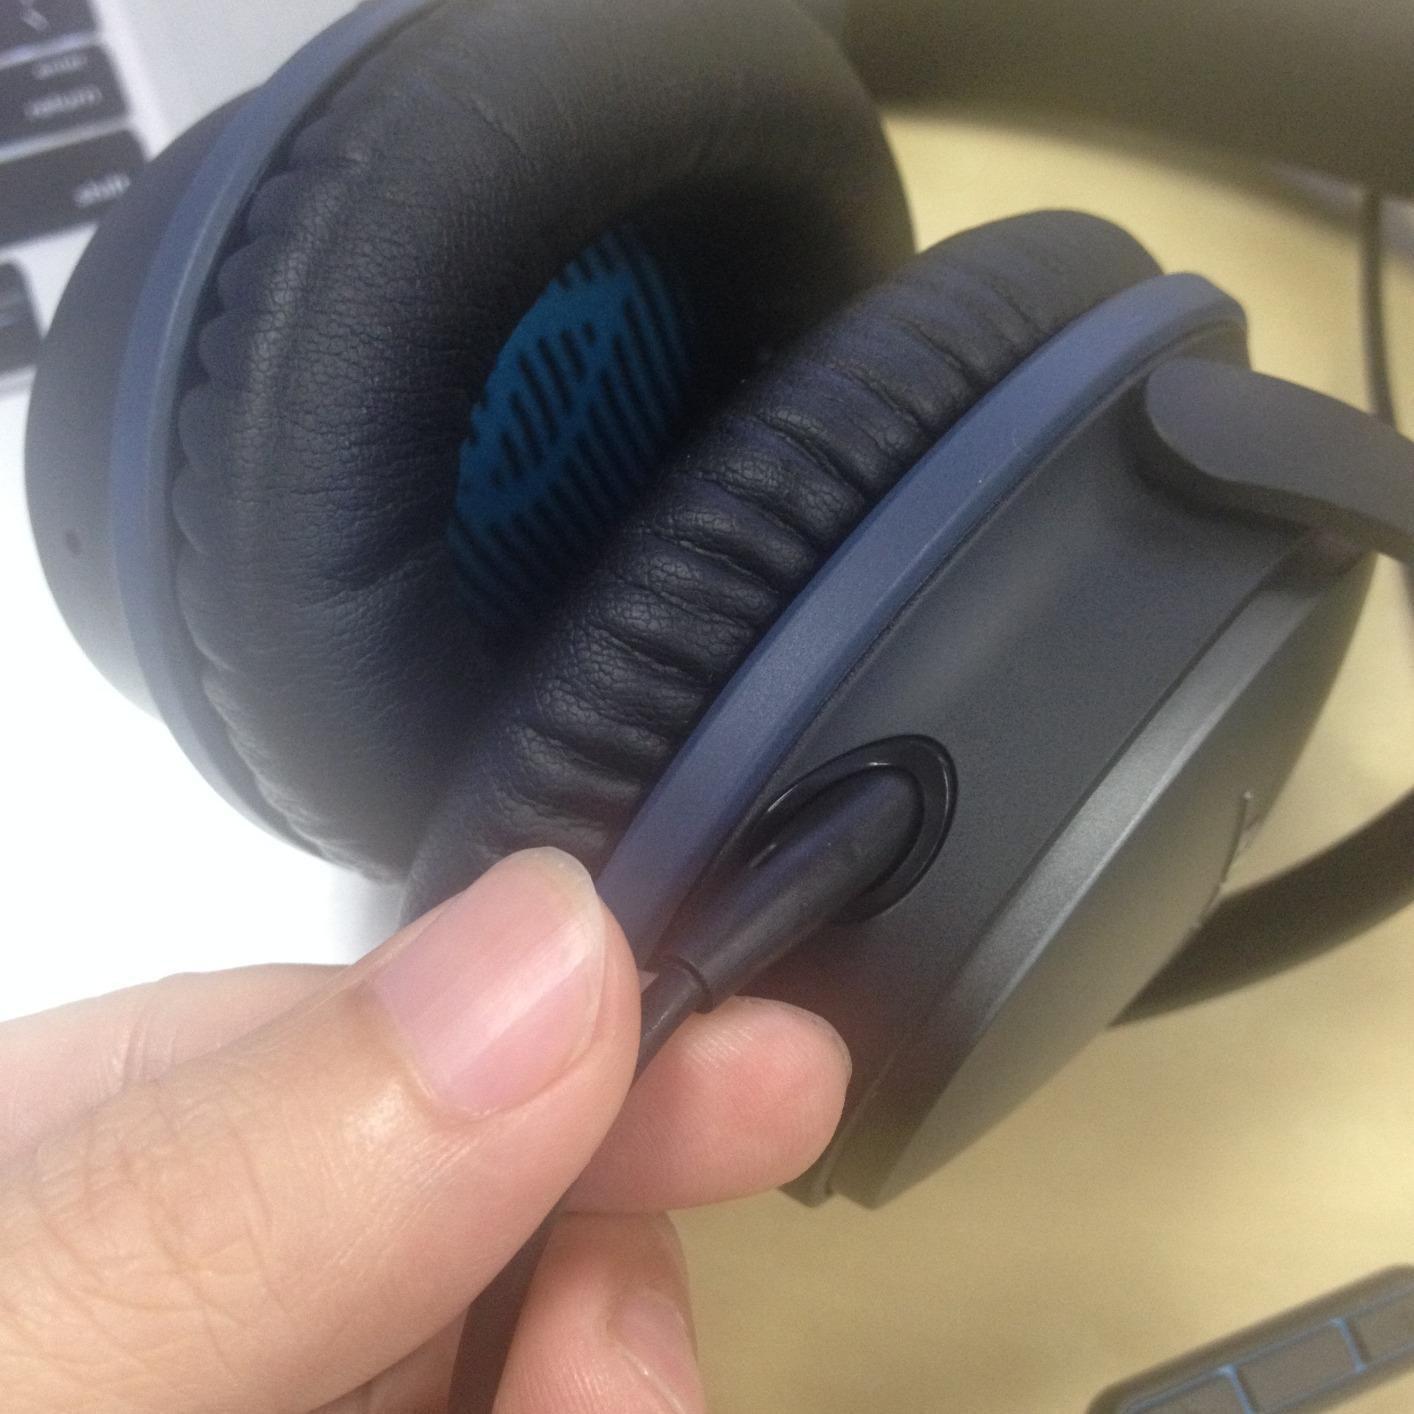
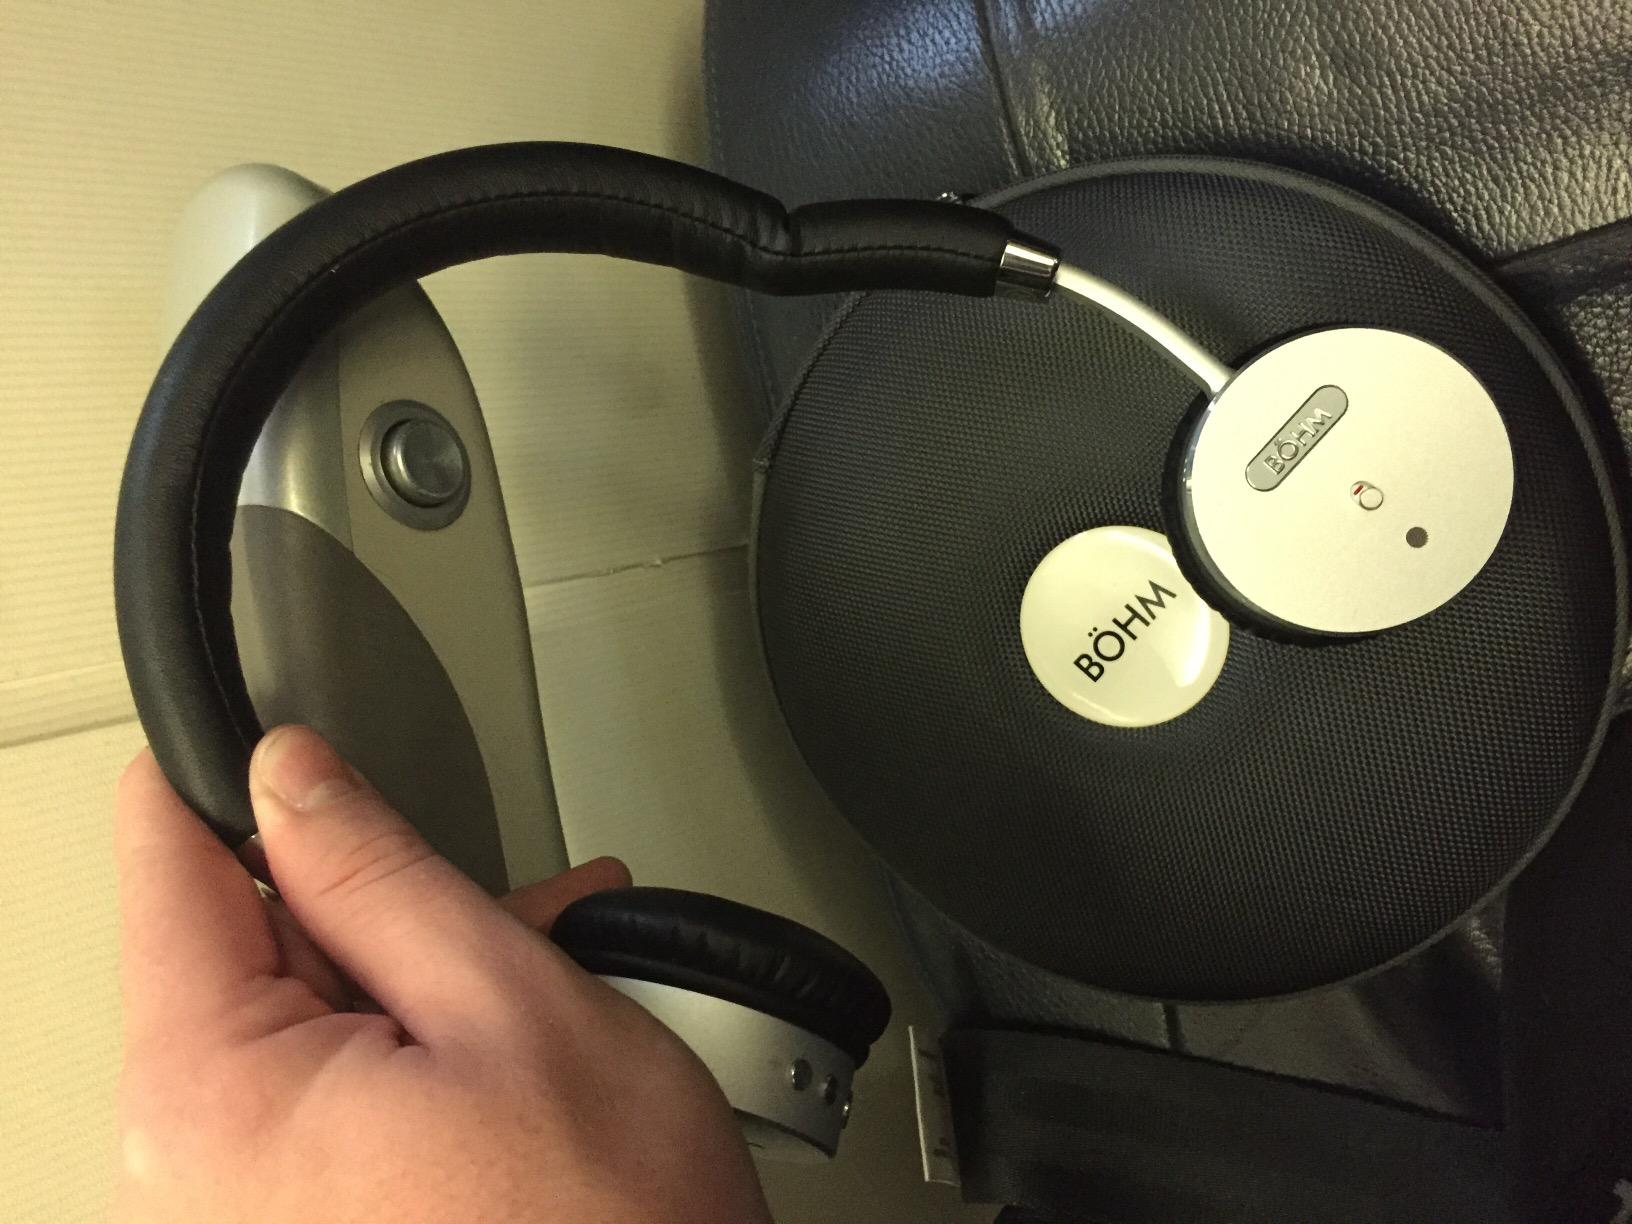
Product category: headphones
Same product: no